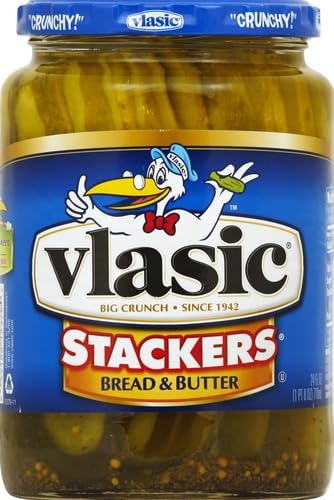
Item Name: Vlasic Bread & Butter Mildly Sweet & Spicy Stackers-24 oz
Value: 24.0
Unit: Ounce

Price: 5.45